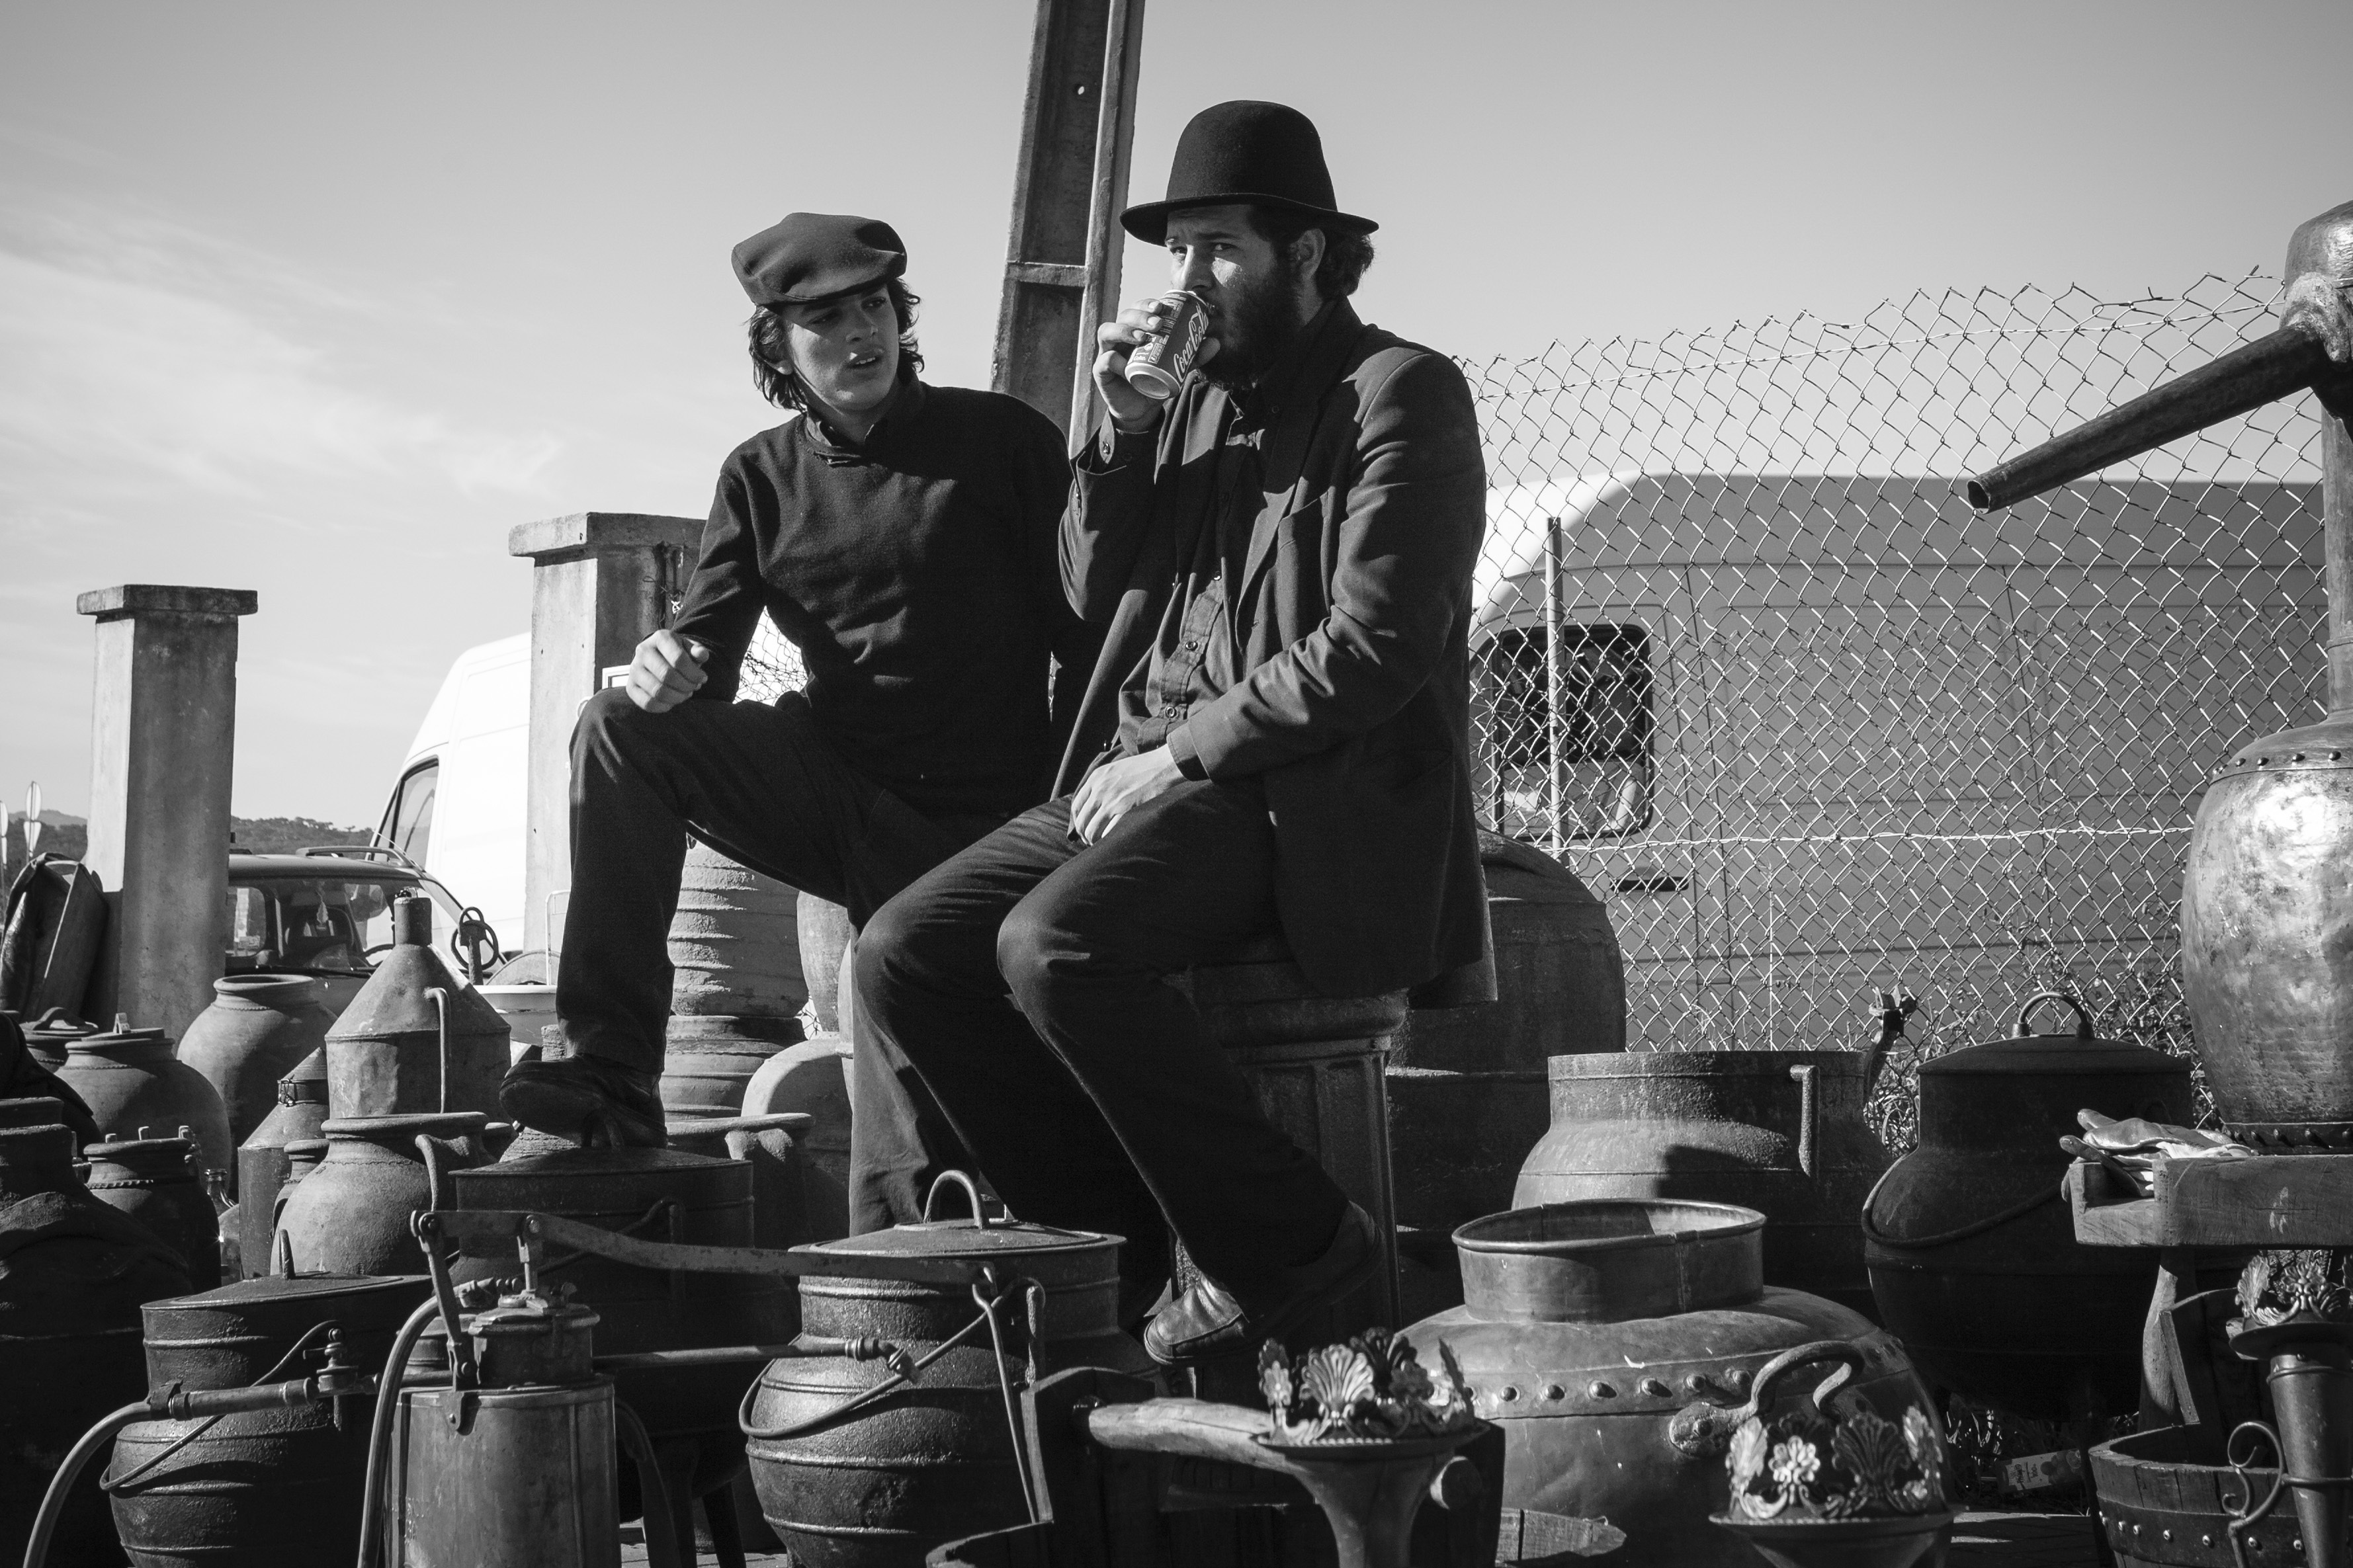
music, black and white, crowd, concert, market, musician, black, monochrome, performance, photograph, portugal, trade, guitarist, drummer, entertainment, antiques, portalegre, monochrome photography, film noir, social group, musical ensemble